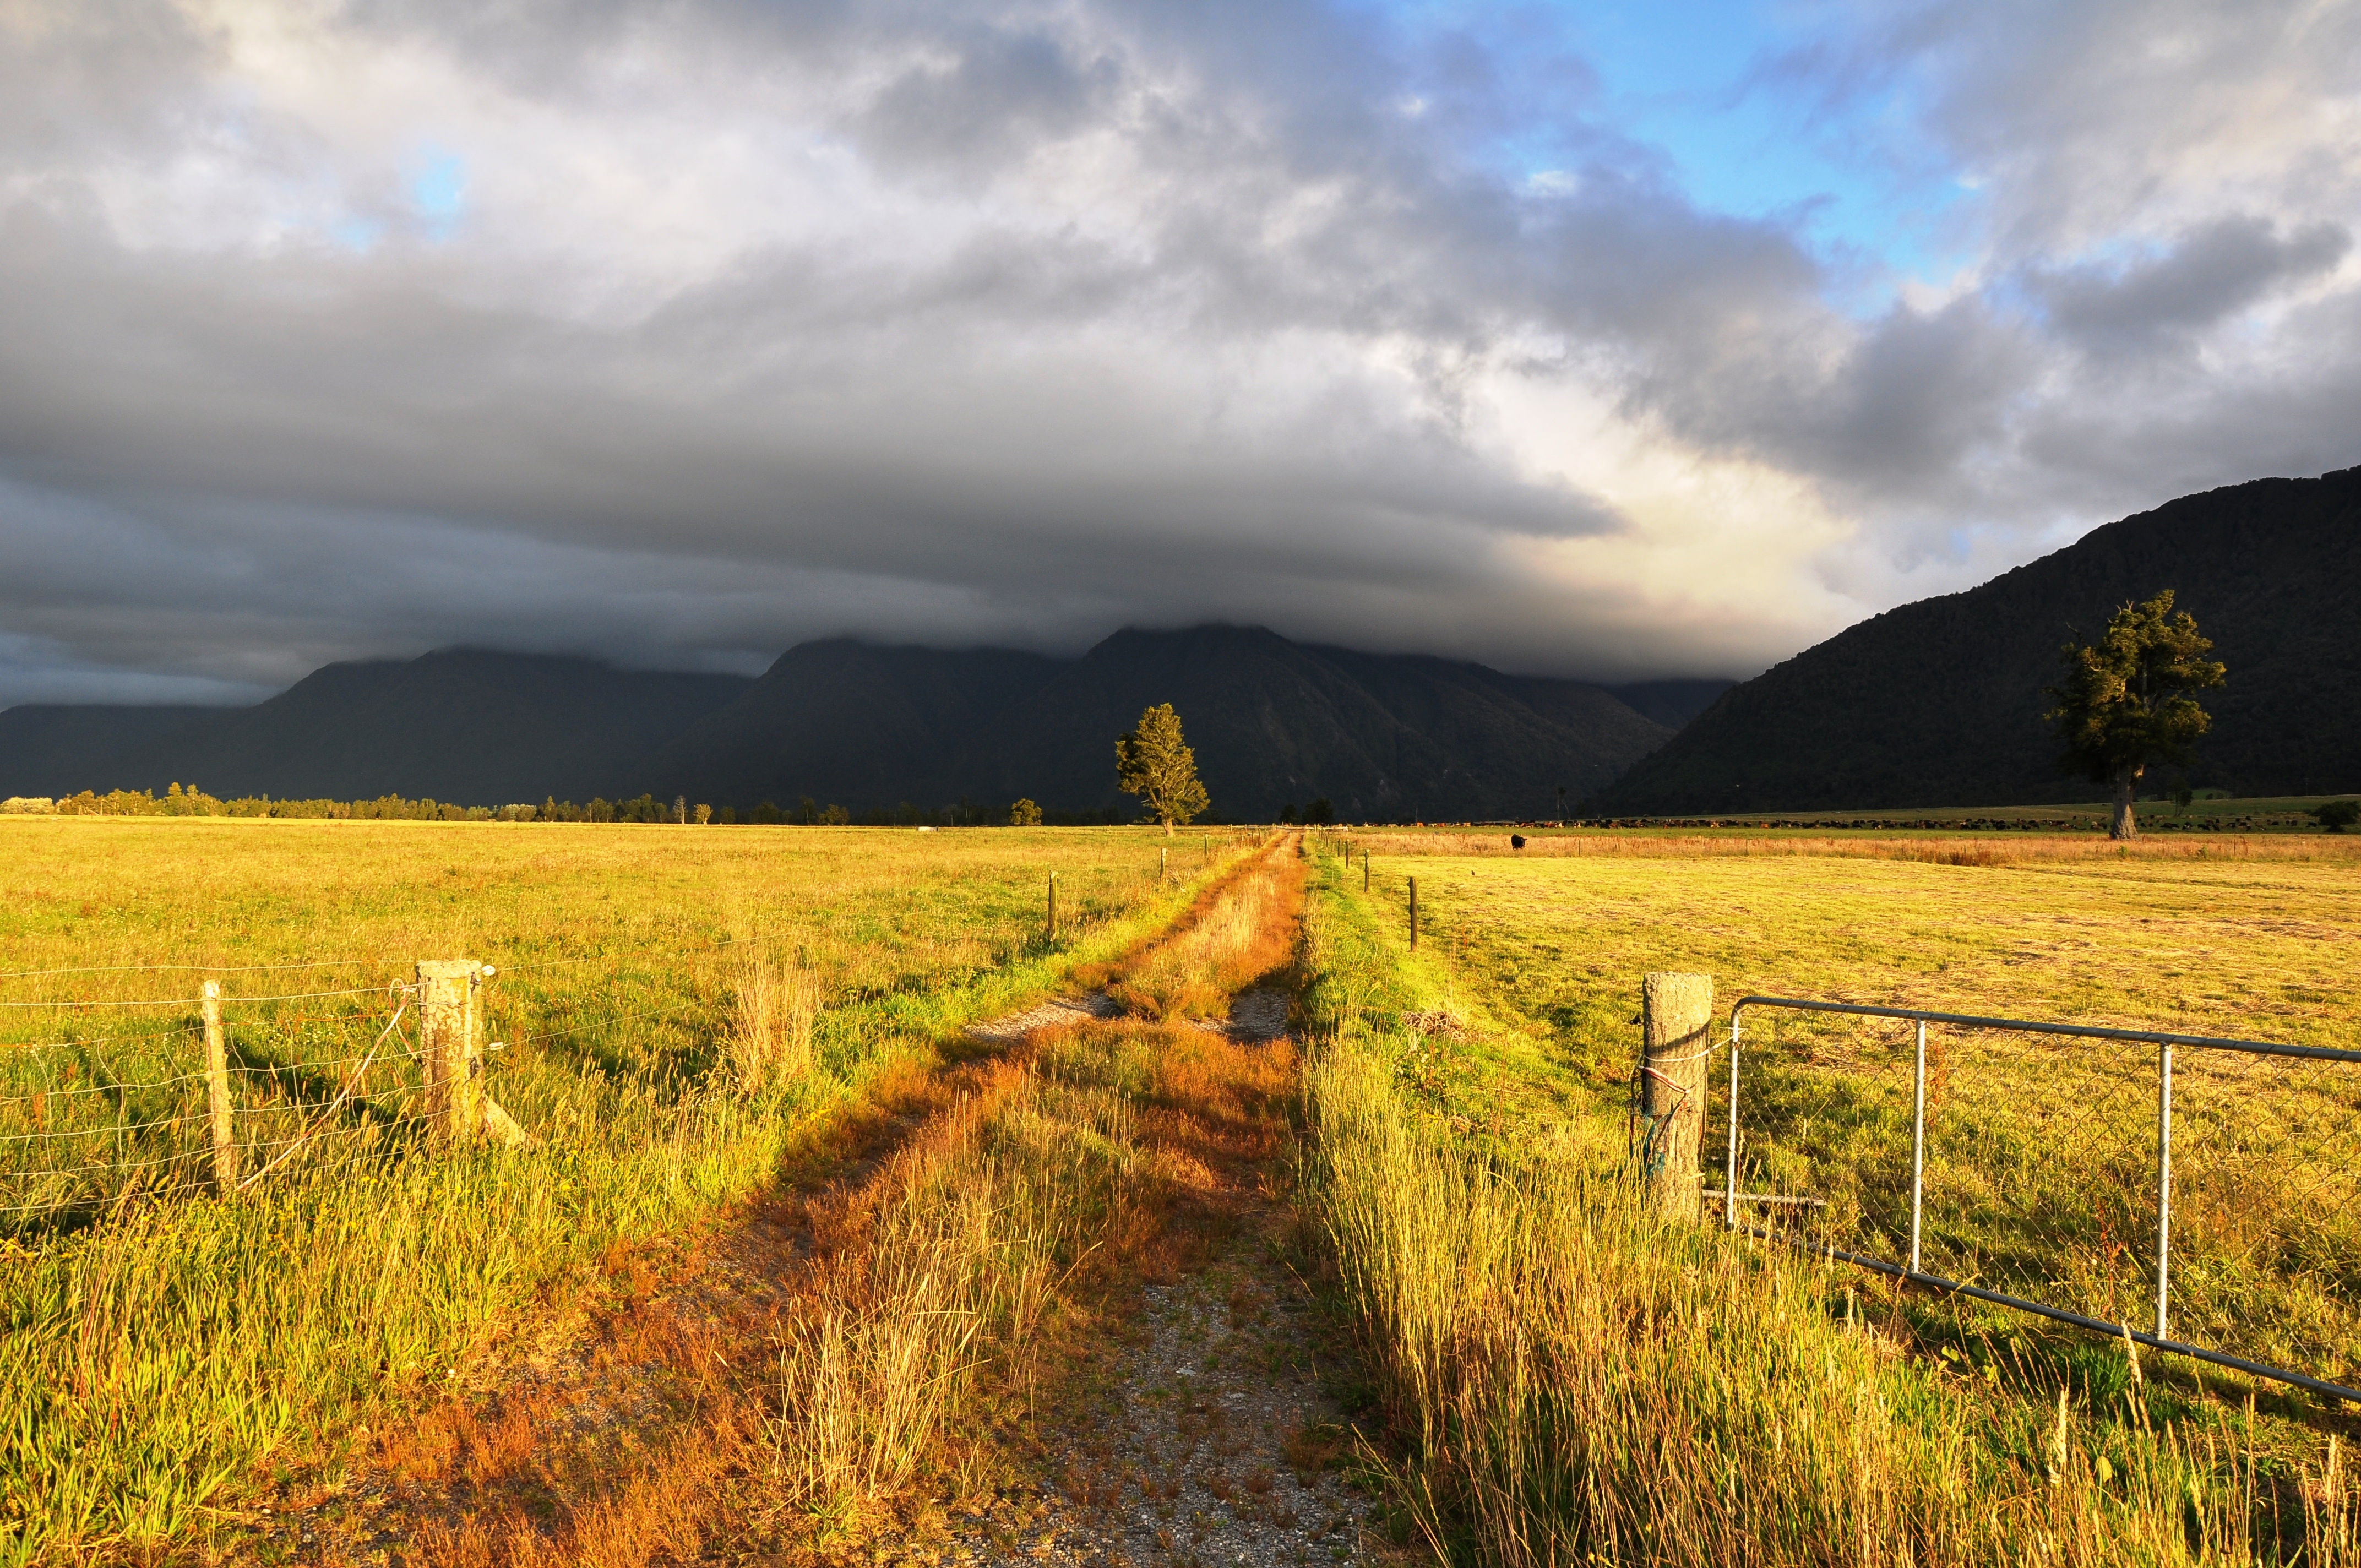
landscape, nature, grass, horizon, mountain, cloud, plant, sky, field, farm, meadow, prairie, sunlight, morning, hill, food, crop, autumn, agriculture, plain, rapeseed, grassland, ecosystem, rural area, grass family